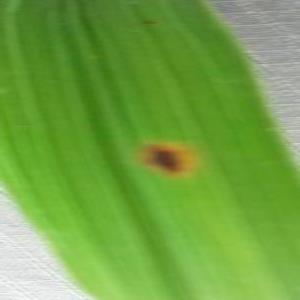
Nhãn: Bệnh Đốm Nâu ( Brown spot )